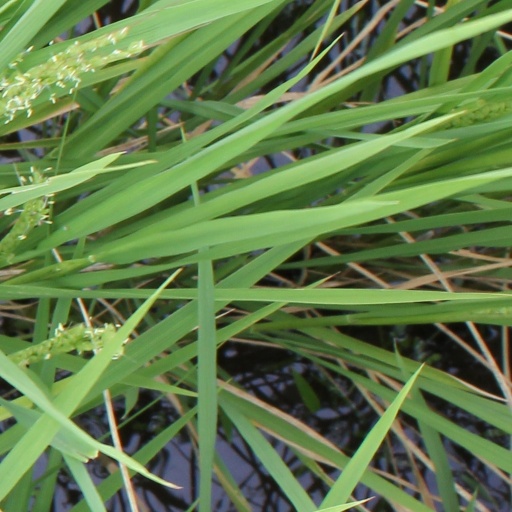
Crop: rice